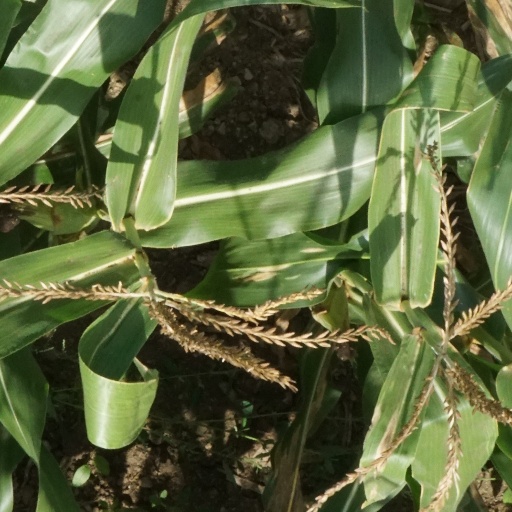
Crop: maize; corn